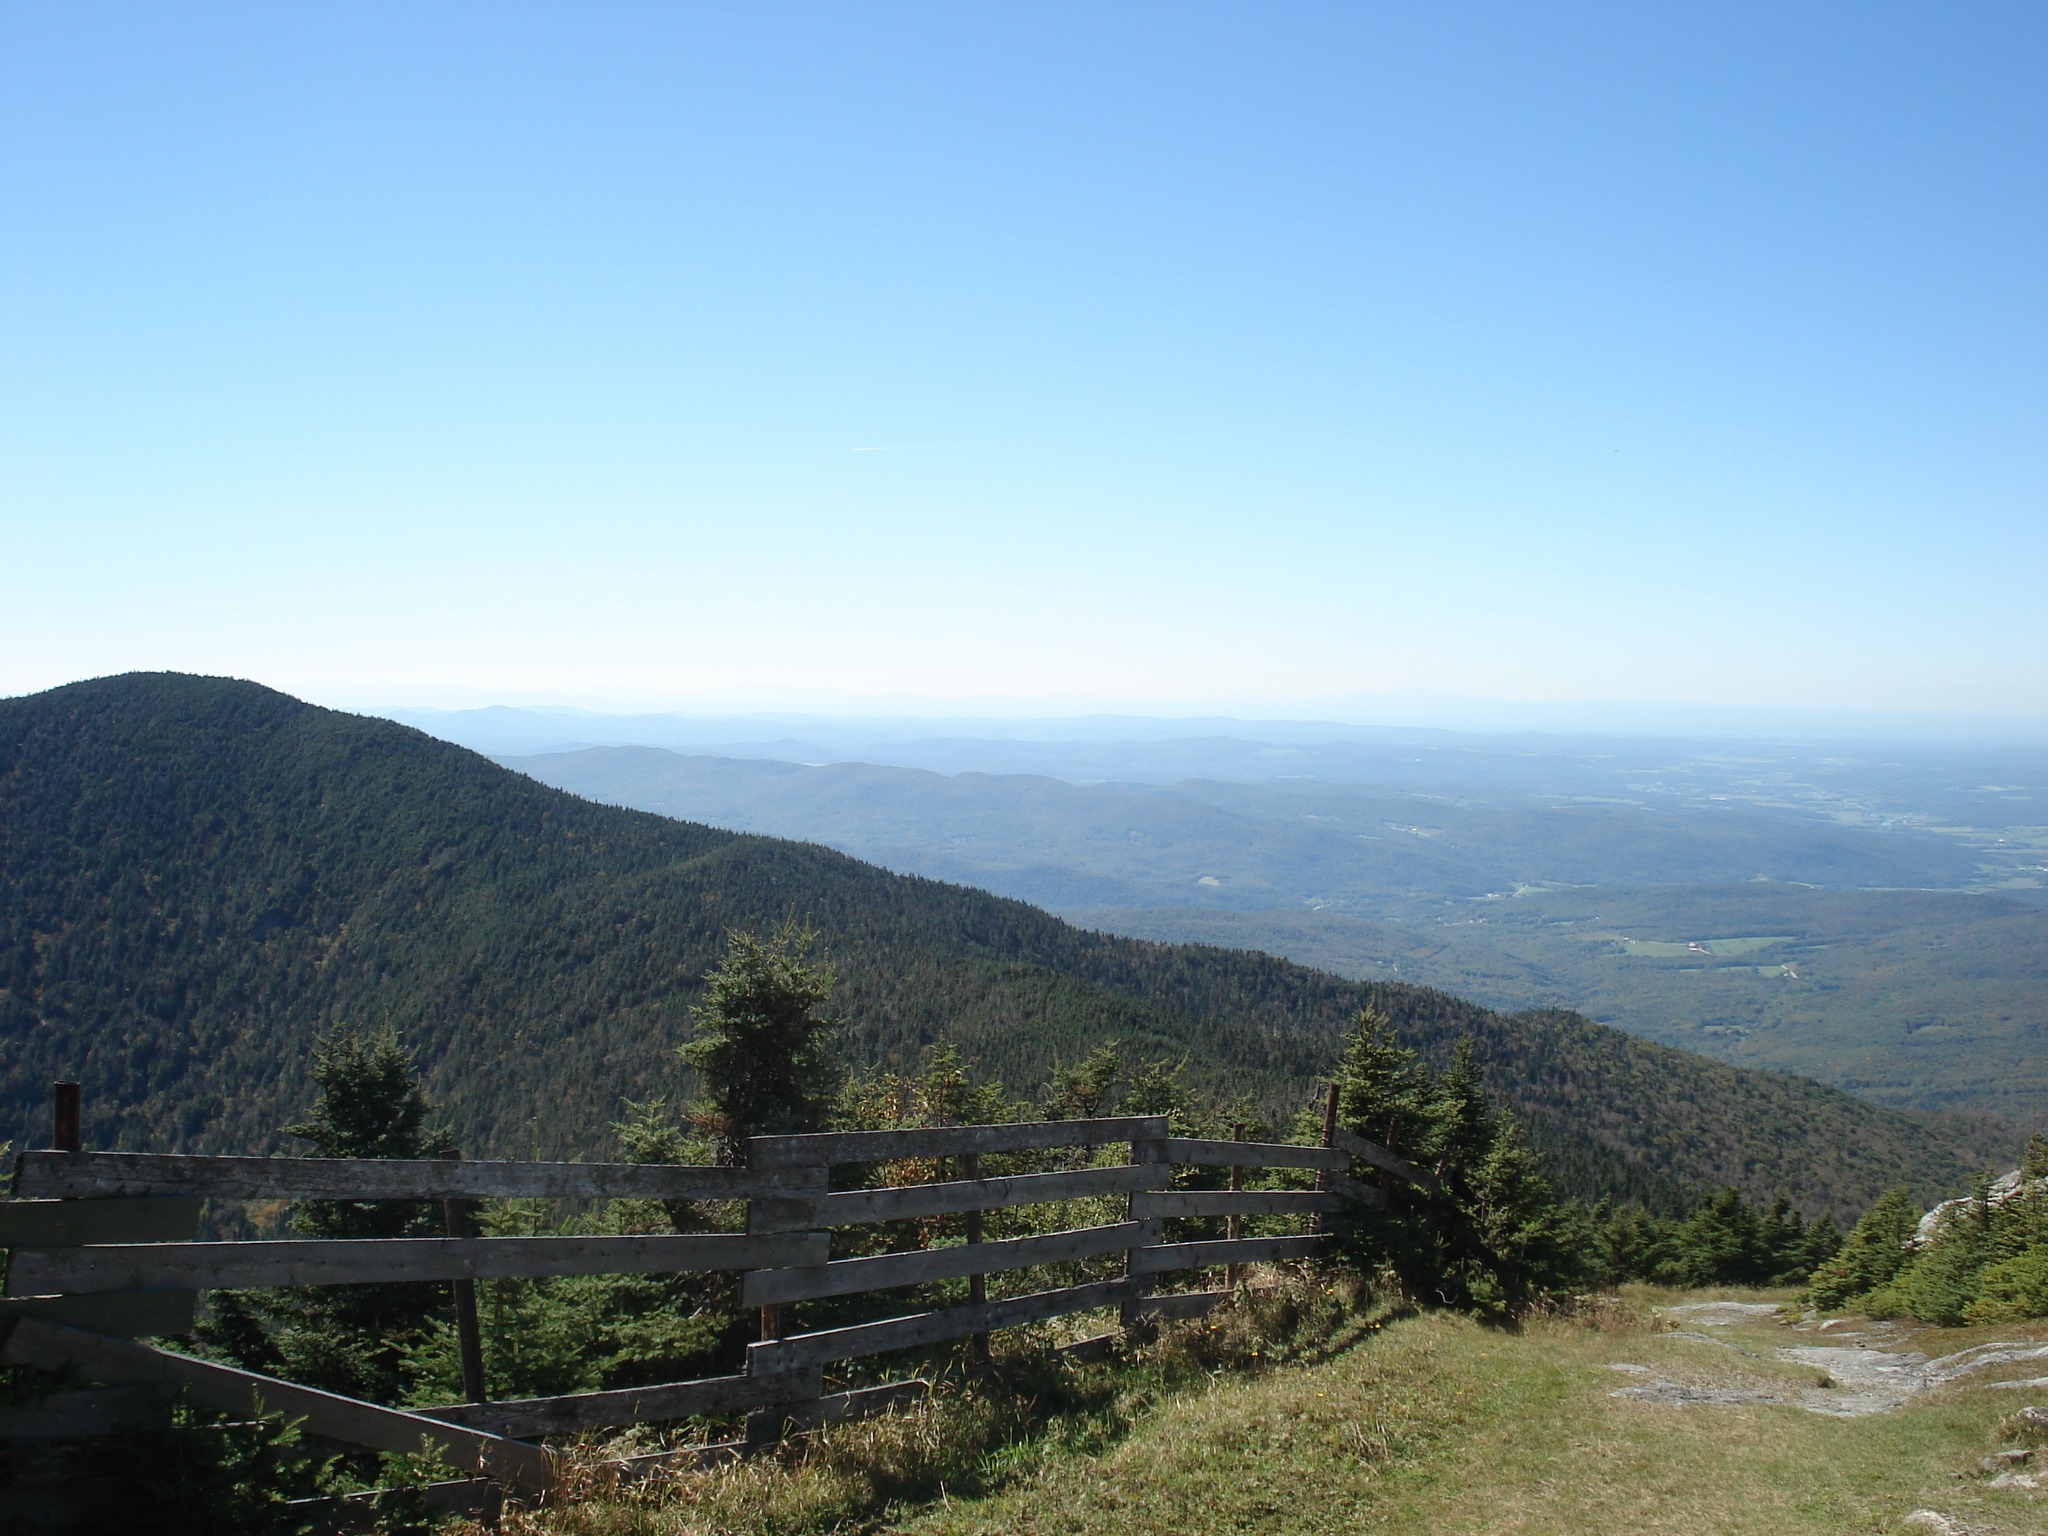
landscape, nature, outdoor, horizon, wilderness, walking, mountain, hiking, trail, countryside, hill, adventure, valley, mountain range, country, scenic, ridge, plain, summit, outside, plateau, fell, ecosystem, rural area, landform, mountain pass, geographical feature, atmospheric phenomenon, mountainous landforms